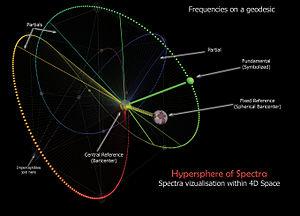
Stéphane de Gérando, né à L'Haÿ-les-Roses le 23 juin 1965, est un compositeur, artiste multimédia, chercheur et pédagogue, chef d'orchestre français